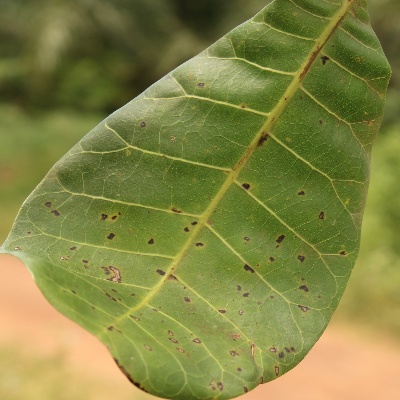
Crop: Cashew
Condition: anthracnose